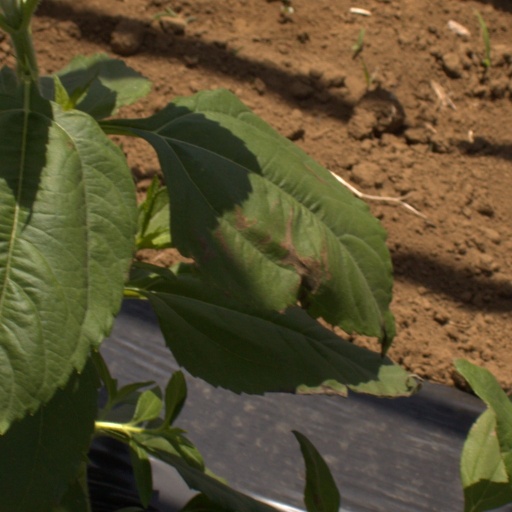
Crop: Jerusalem artichoke